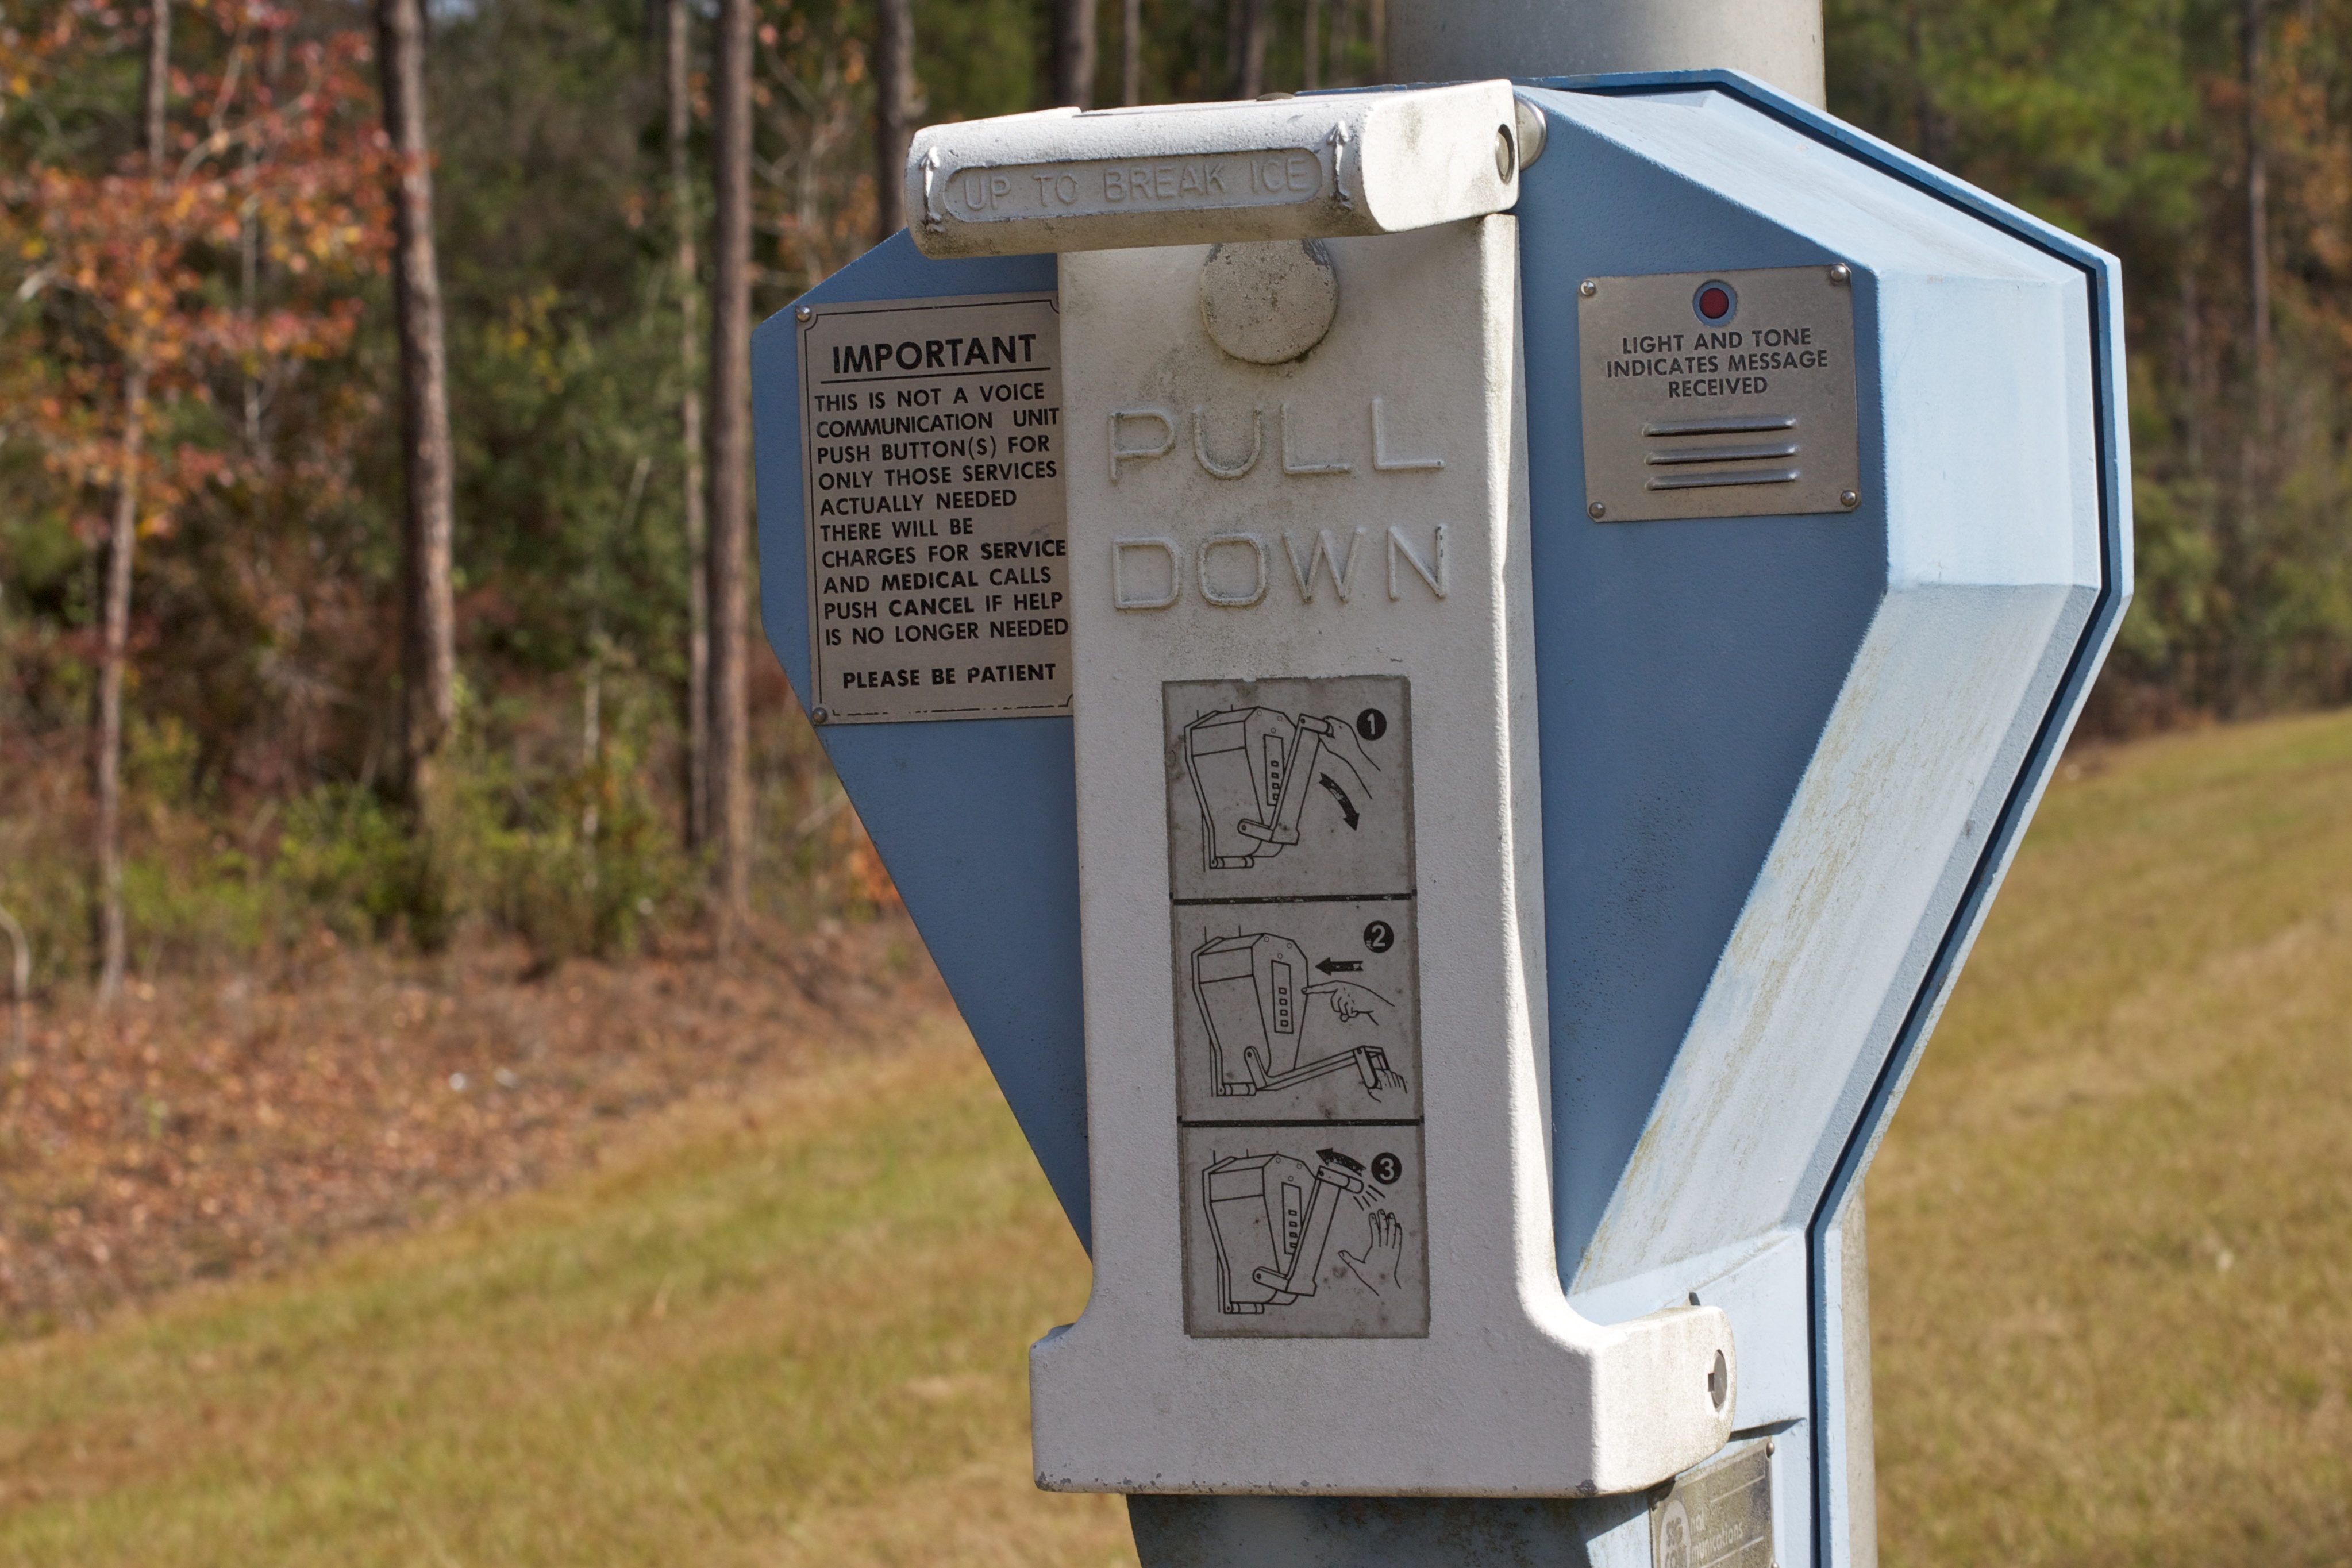
sign, memorial, odyssey